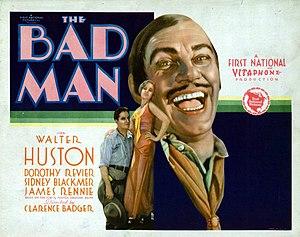
The Bad Man est un western américain réalisé par Clarence G. Badger et sorti en 1930. Il a été l'objet d'un remake en 1941 par Richard Thorpe, The Bad Man.